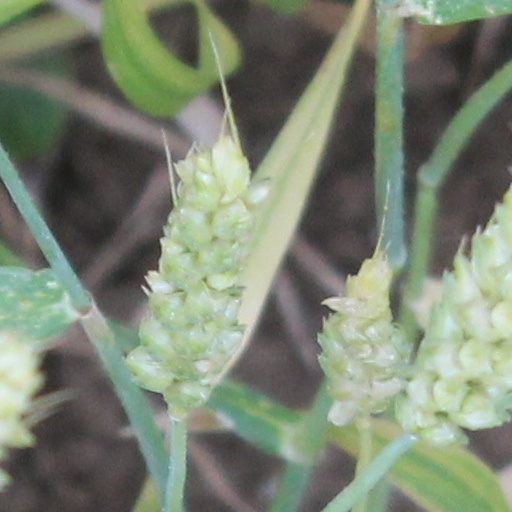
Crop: wheat